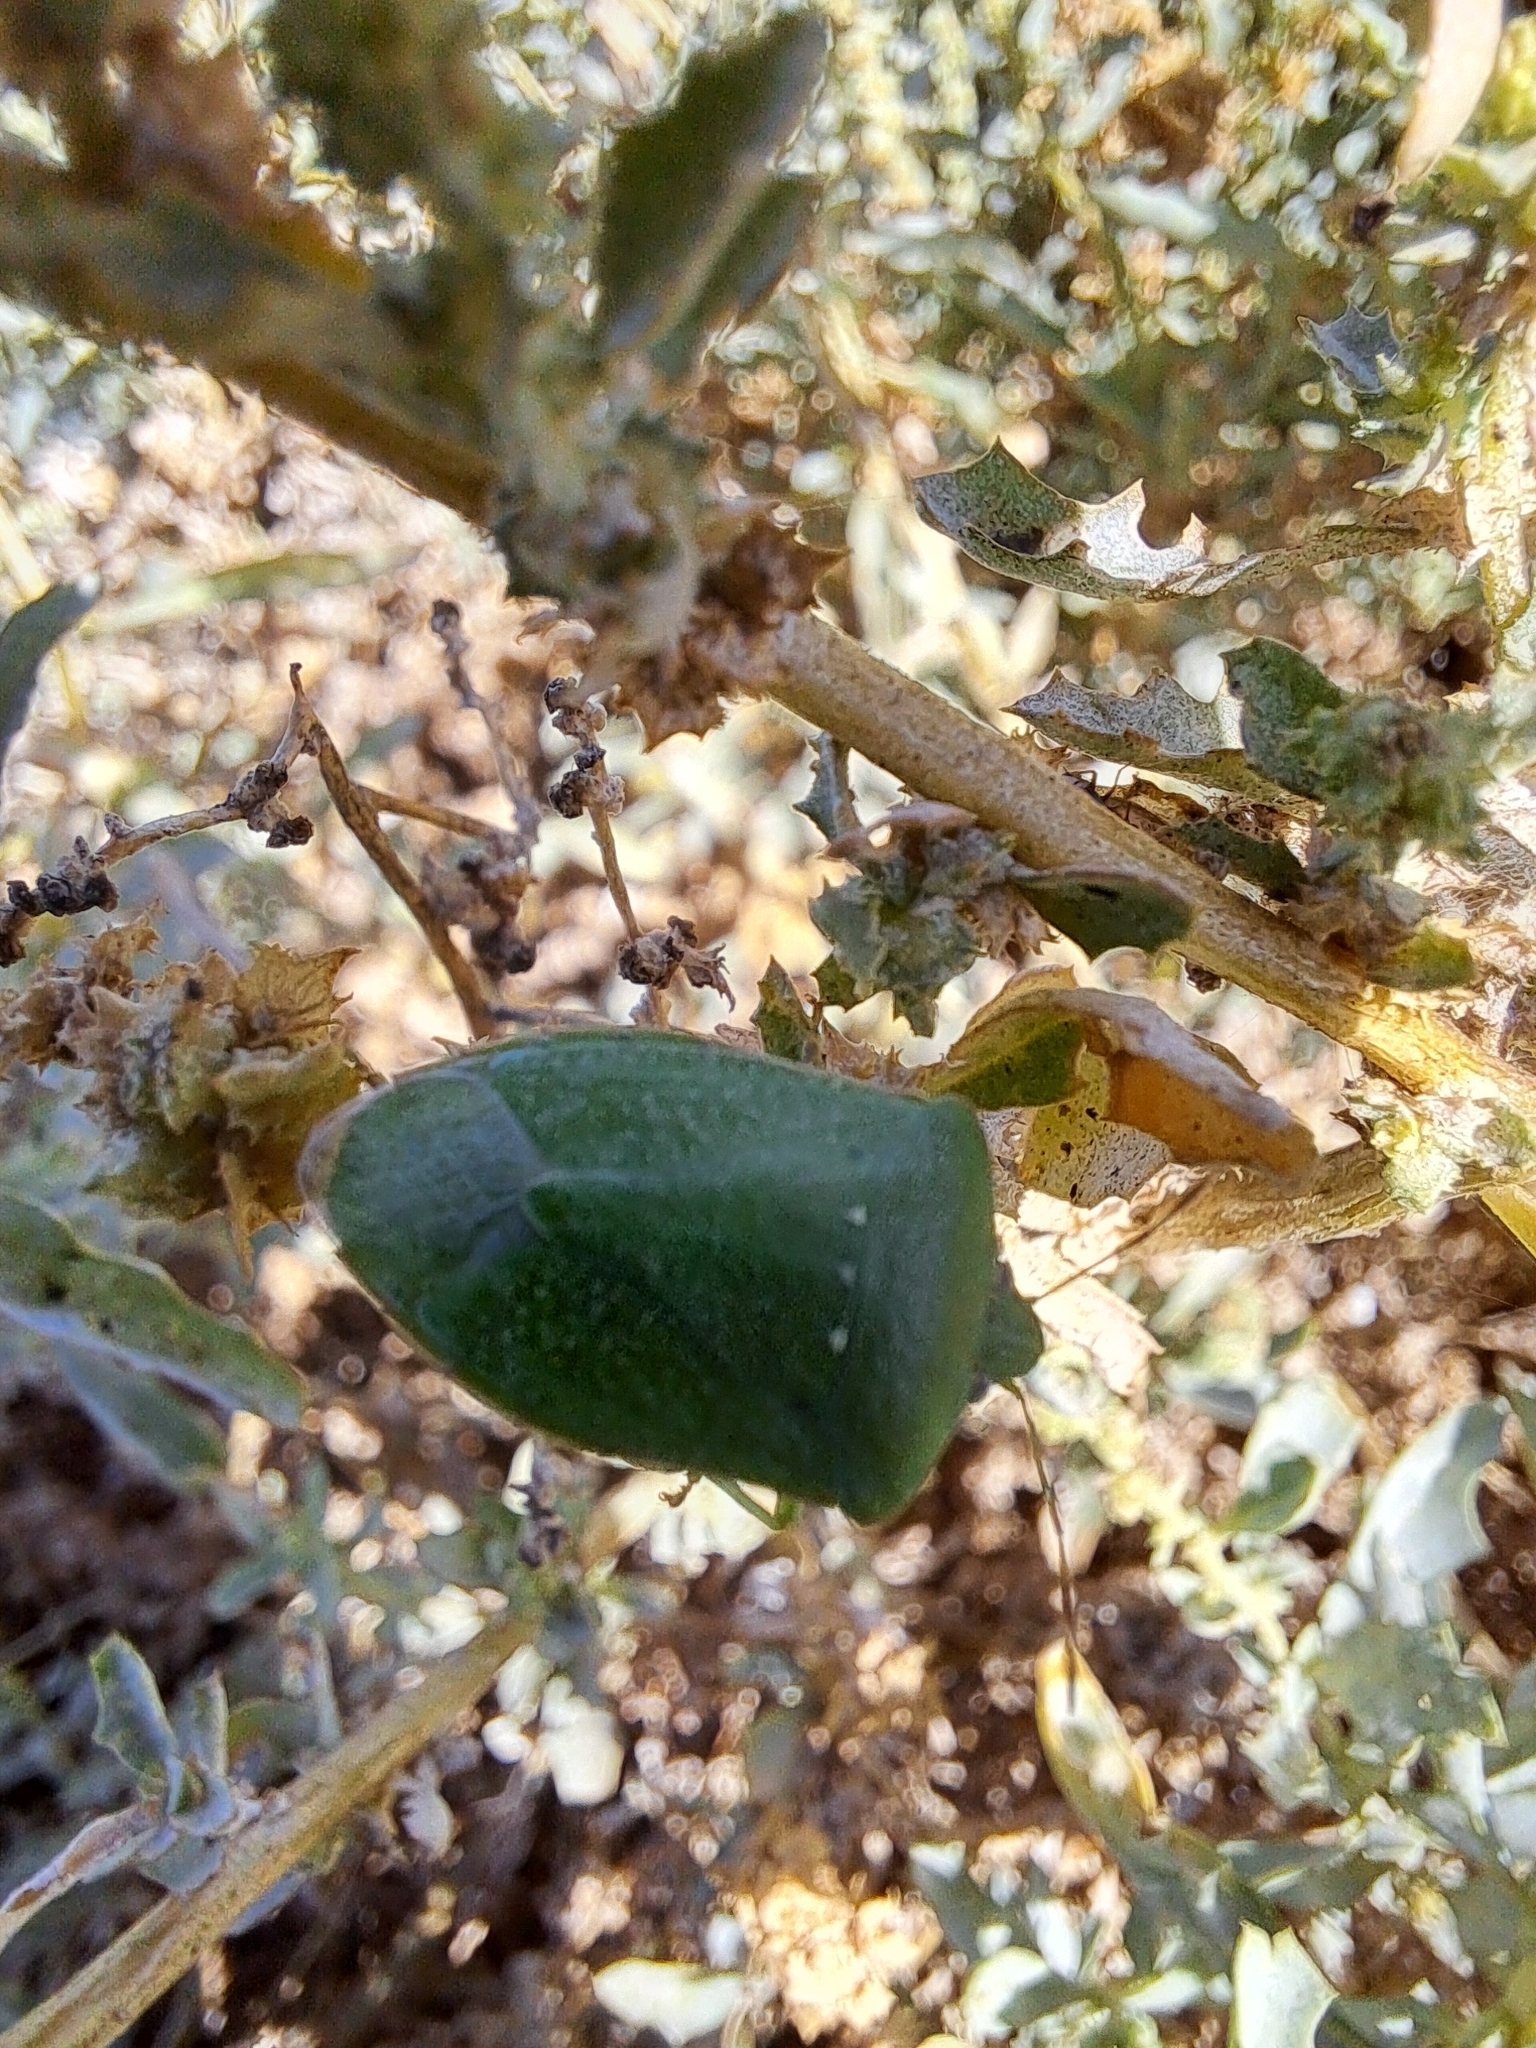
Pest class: stink_bug